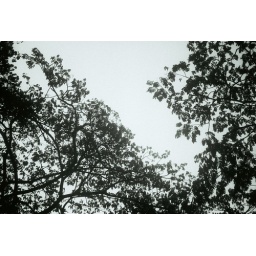
Taken with Olympus XA2 and Neopan SS iso100 black and white film. Scan and resample in CS2 and adjusted Levels, Curve.